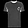
Label: T - shirt / top